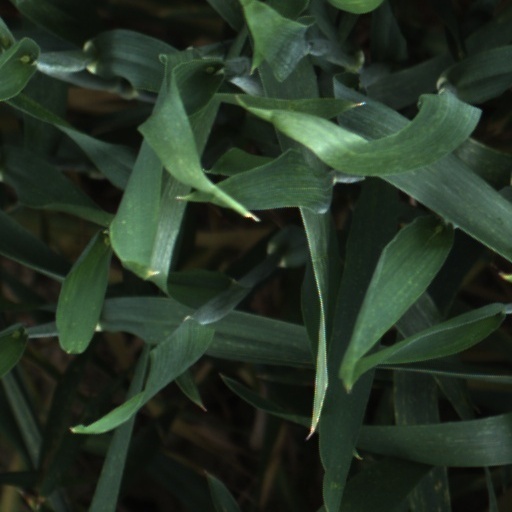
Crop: wheat